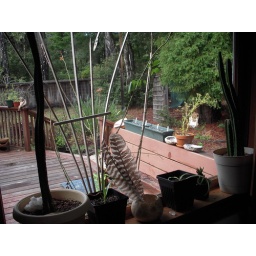
One of my favorite windows in the house - because the windowsill is full of plants!